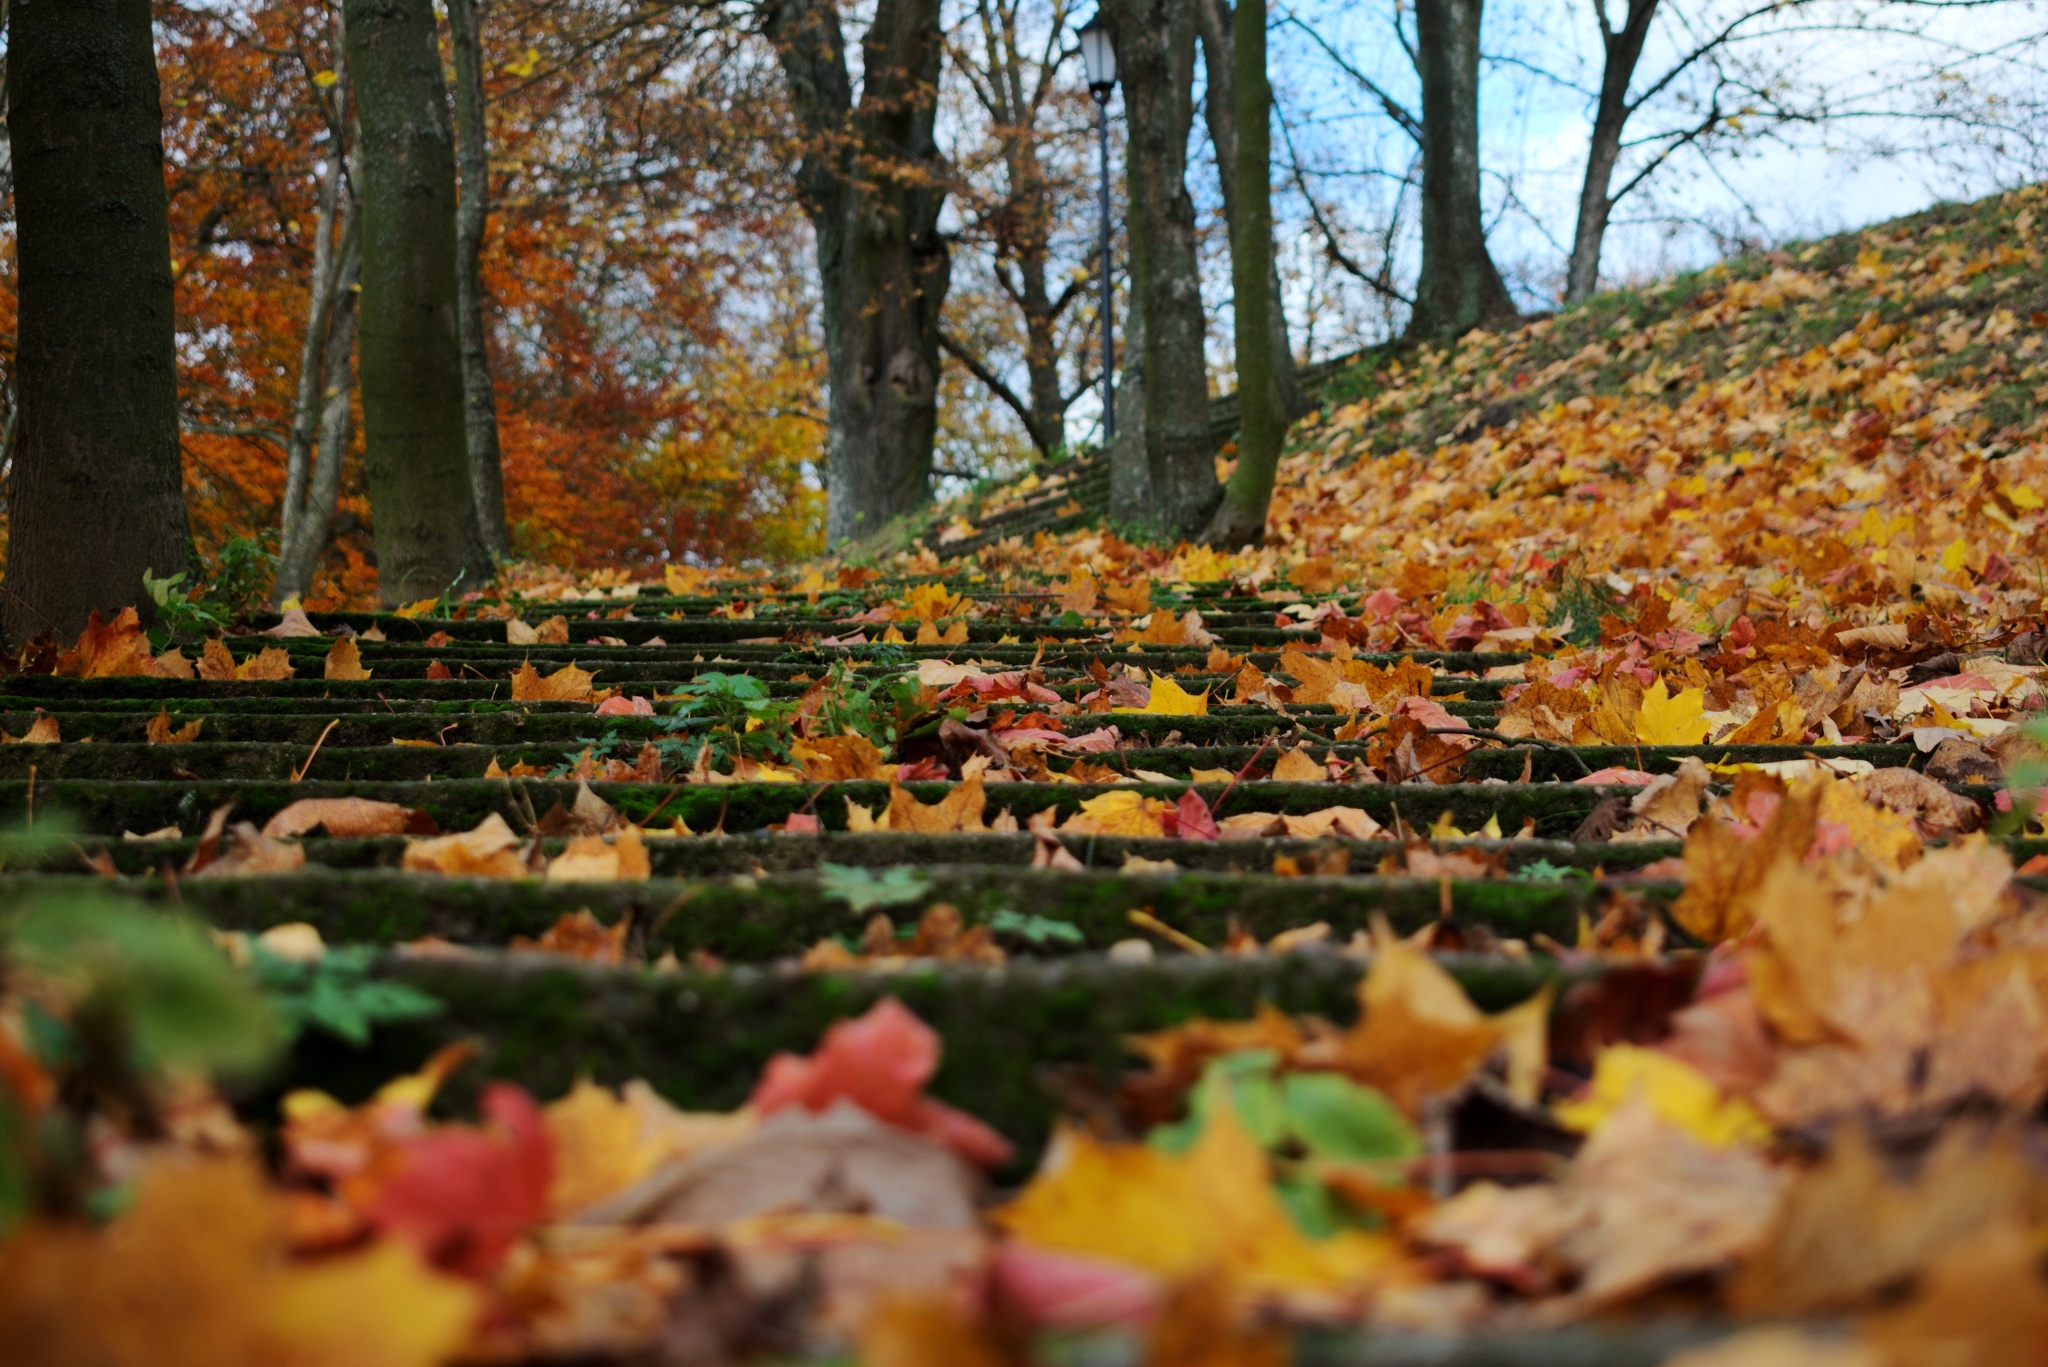
nature, autumn, tree, season, leaf, plant, flower, woodland, deciduous